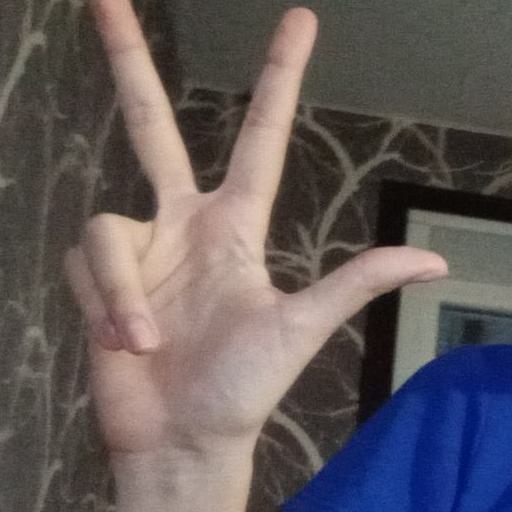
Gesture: three2